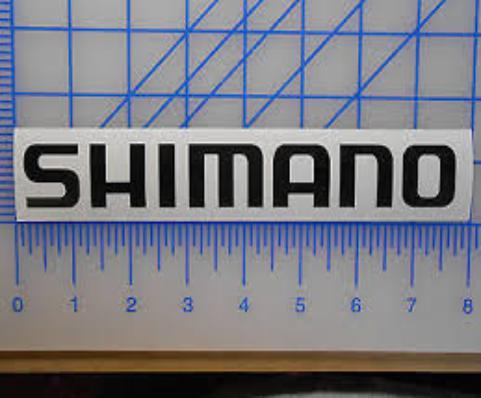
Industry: Others